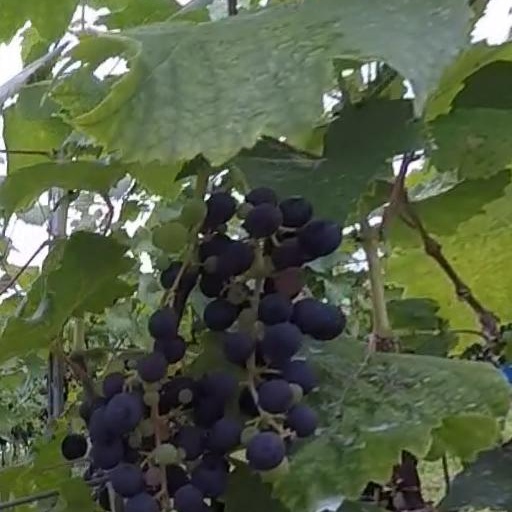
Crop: grape